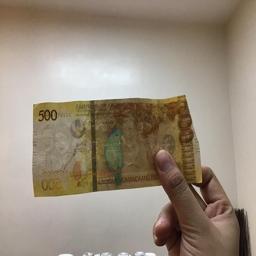
Label: 500_Back